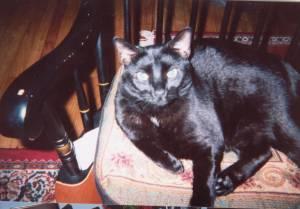
Breed: Bombay